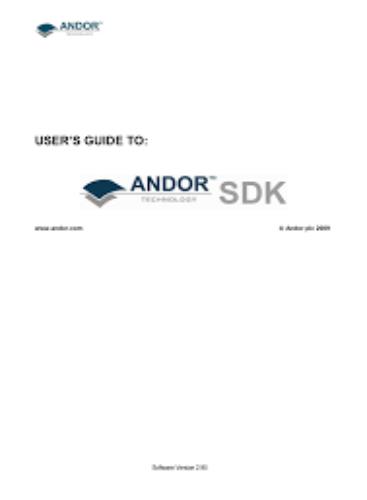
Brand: andor technology
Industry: Electronic